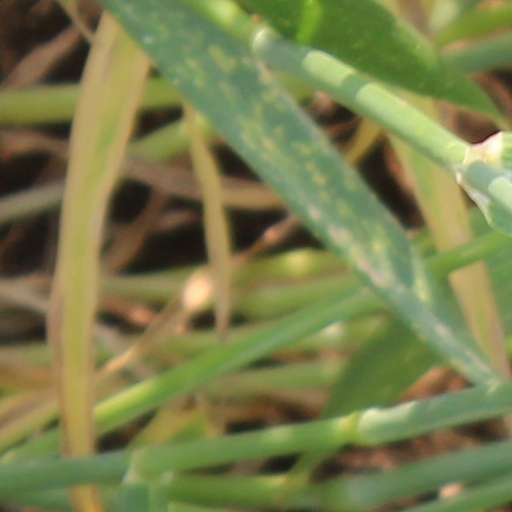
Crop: wheat